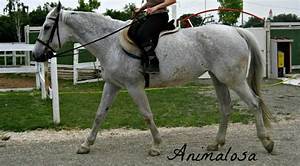
Label: horse